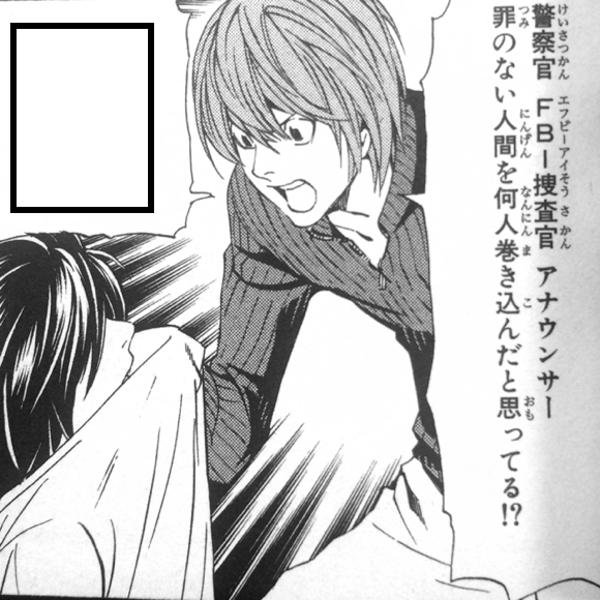
回答: いっぱいや!!